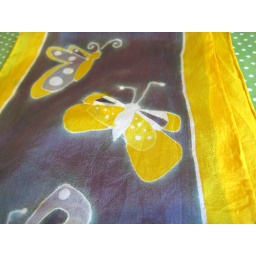
silk scarf with hand painted butterflies in yellow and gray